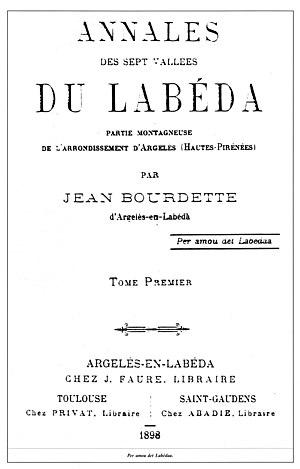
Couverture du tome 1er des ""Annales des Sept Vallées du Labéda, partie montagneuse de l'arrondissement d'Argeles (Hautes Pyrénées)"" publié par Jean Bourdette en 1898, historien du Lavedan, per amou det Labédaa (par amour du Lavedan)"
Jean Bourdette est un ingénieur agronome français né à Argelès-Gazost où il passa son enfance. Il est connu pour ses travaux d'historien régionaliste consacrés au Lavedan principalement dont il a commencé la publication après l'âge de 70 ans. Il est d'ailleurs souvent cité comme « l'historien du Lavedan ».